András Bereznay

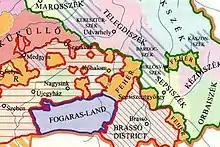
Detail of plate 34 of "Erdély történetének atlasza"

In 2011, Méry Ratio published "Erdély történetének atlasza" (Historical Atlas of Transylvania), with text and 102 plates of maps by Bereznay. A detail to the right illustrates Bereznay's use of color, texture and outline to show several features simultaneously on the same map from the atlas is shown to the right. In 2012, this atlas received a special award from the President of Hungary. Bereznay undertook a lecture tour in Transylvania to discuss this work, and also presented it in Norway.